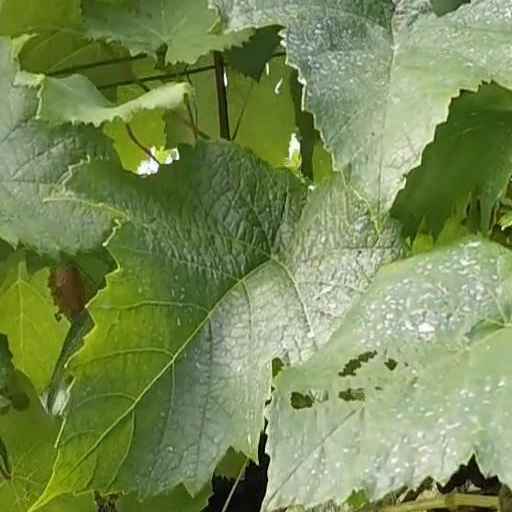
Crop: grape